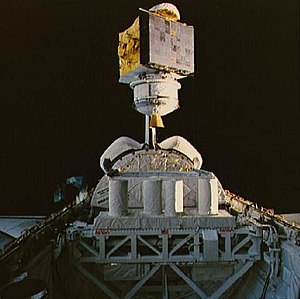
STS-61-C / Missionen
STS-61-C Space Transportation System-61-C var Columbias syvende rumfærge-mission.